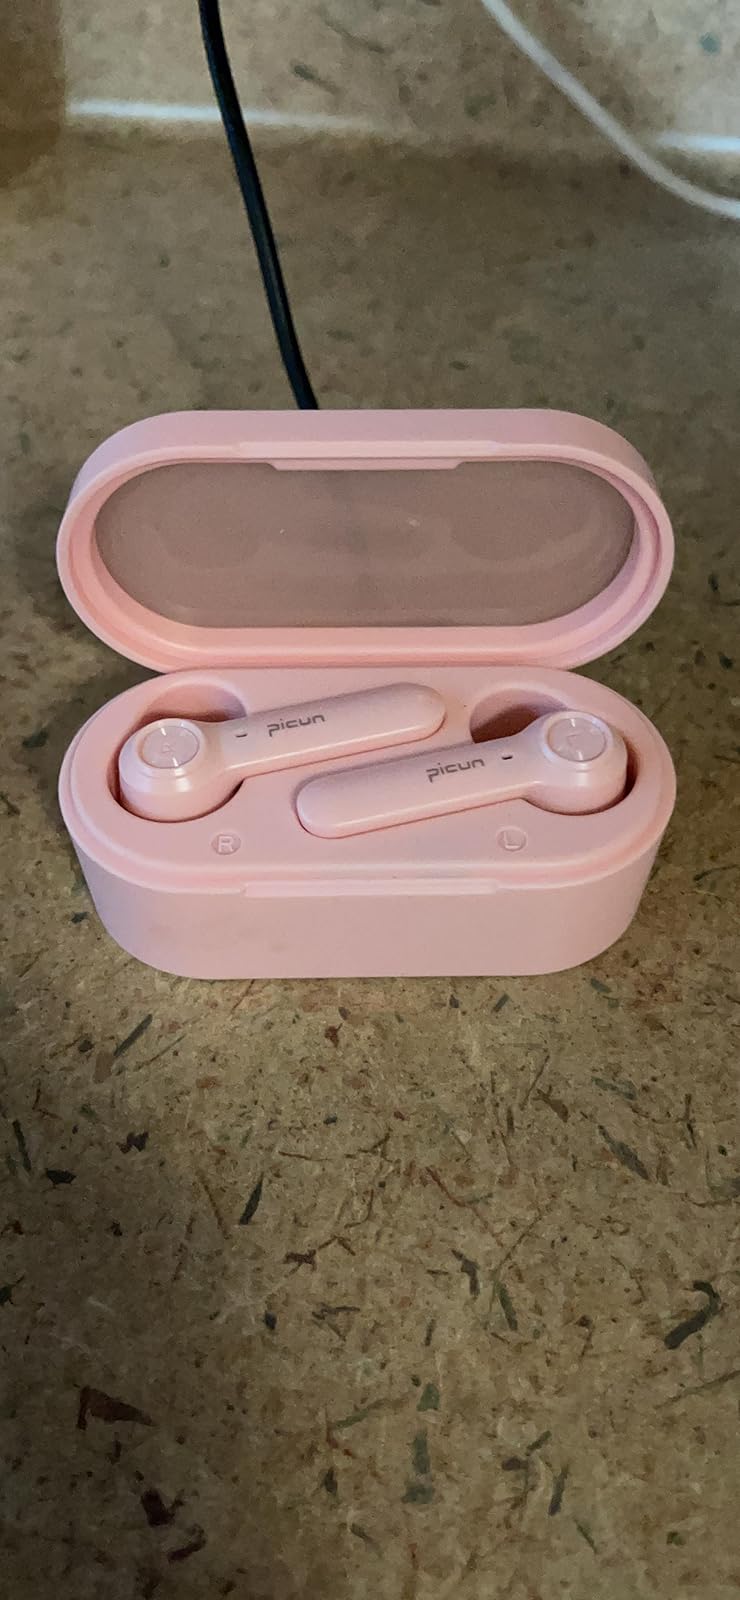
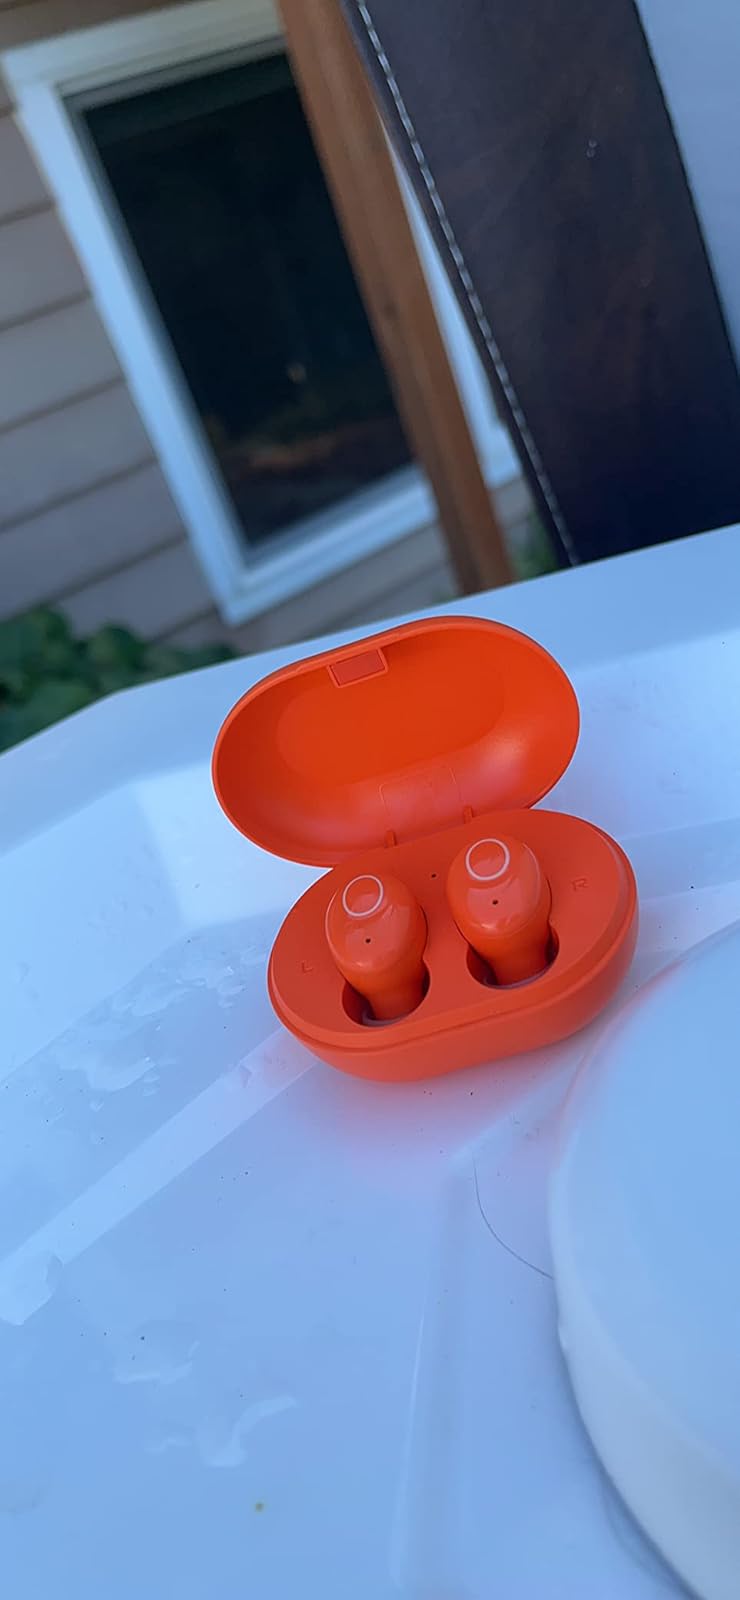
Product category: earbuds
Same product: no